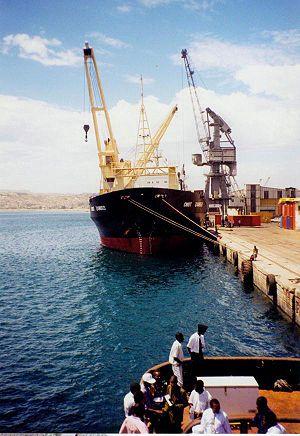
L'économie de l'Angola est en pleine croissance. Après quatre décennies de guerres, la croissance économique s'envole à partir de 2002: le taux de croissance est de 9 % en moyenne entre 2002 et 2008. En 2018, l'Angola redevient 6e puissance économique de l'Afrique respectivement derrière le Nigeria, l'Afrique du Sud, l'Égypte, l'Algérie et le Maroc avec un pib en parité nominal de 105.75 milliards de dollars. Le 1ᵉʳ janvier 2007, l'Angola fait son entrée comme membre de plein droit au sein de l'OPEP.